DivX

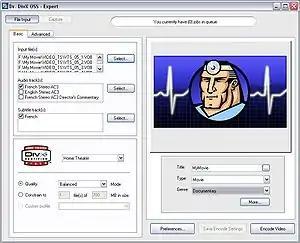
Dr. DivX OSS 2 for Windows

"Dr. DivX OSS" is capable of transcoding many video formats to DivX-encoded video. The original closed-source Dr. DivX terminated at version 1.06 for DivX 5.21. That was the last version of DivX capable of running on Windows 9x. An open-source version has since been made, which supports DivX 6. "Dr. DivX" offers greatly expanded features over the free DivX Converter application, that was bundled with the codec from version 6 onwards. Dr. DivX is not compatible with DivX Plus HD.